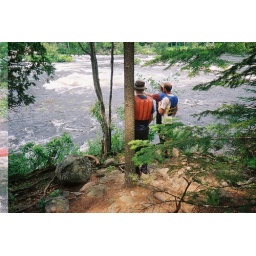
Our white water canoe trip down the Madawaska River in June of 2008.